Werkstätte Hagenauer Wien

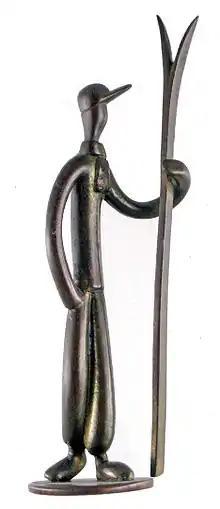
Cigarette stubber or seal in the form of a skier, designed by Karl Hagenauer, about 1930

Karl was an influential designer in the Art Deco style. He enrolled at the Vienna School of Applied Arts at age eleven. He studied with Josef Hoffmann and Oskar Strnad and created designs for the Wiener Werkstätte art collective. After wartime service in the infantry, he resumed his training and qualified as an architect. He joined the family business in 1919 and soon took on leadership in both design and management.